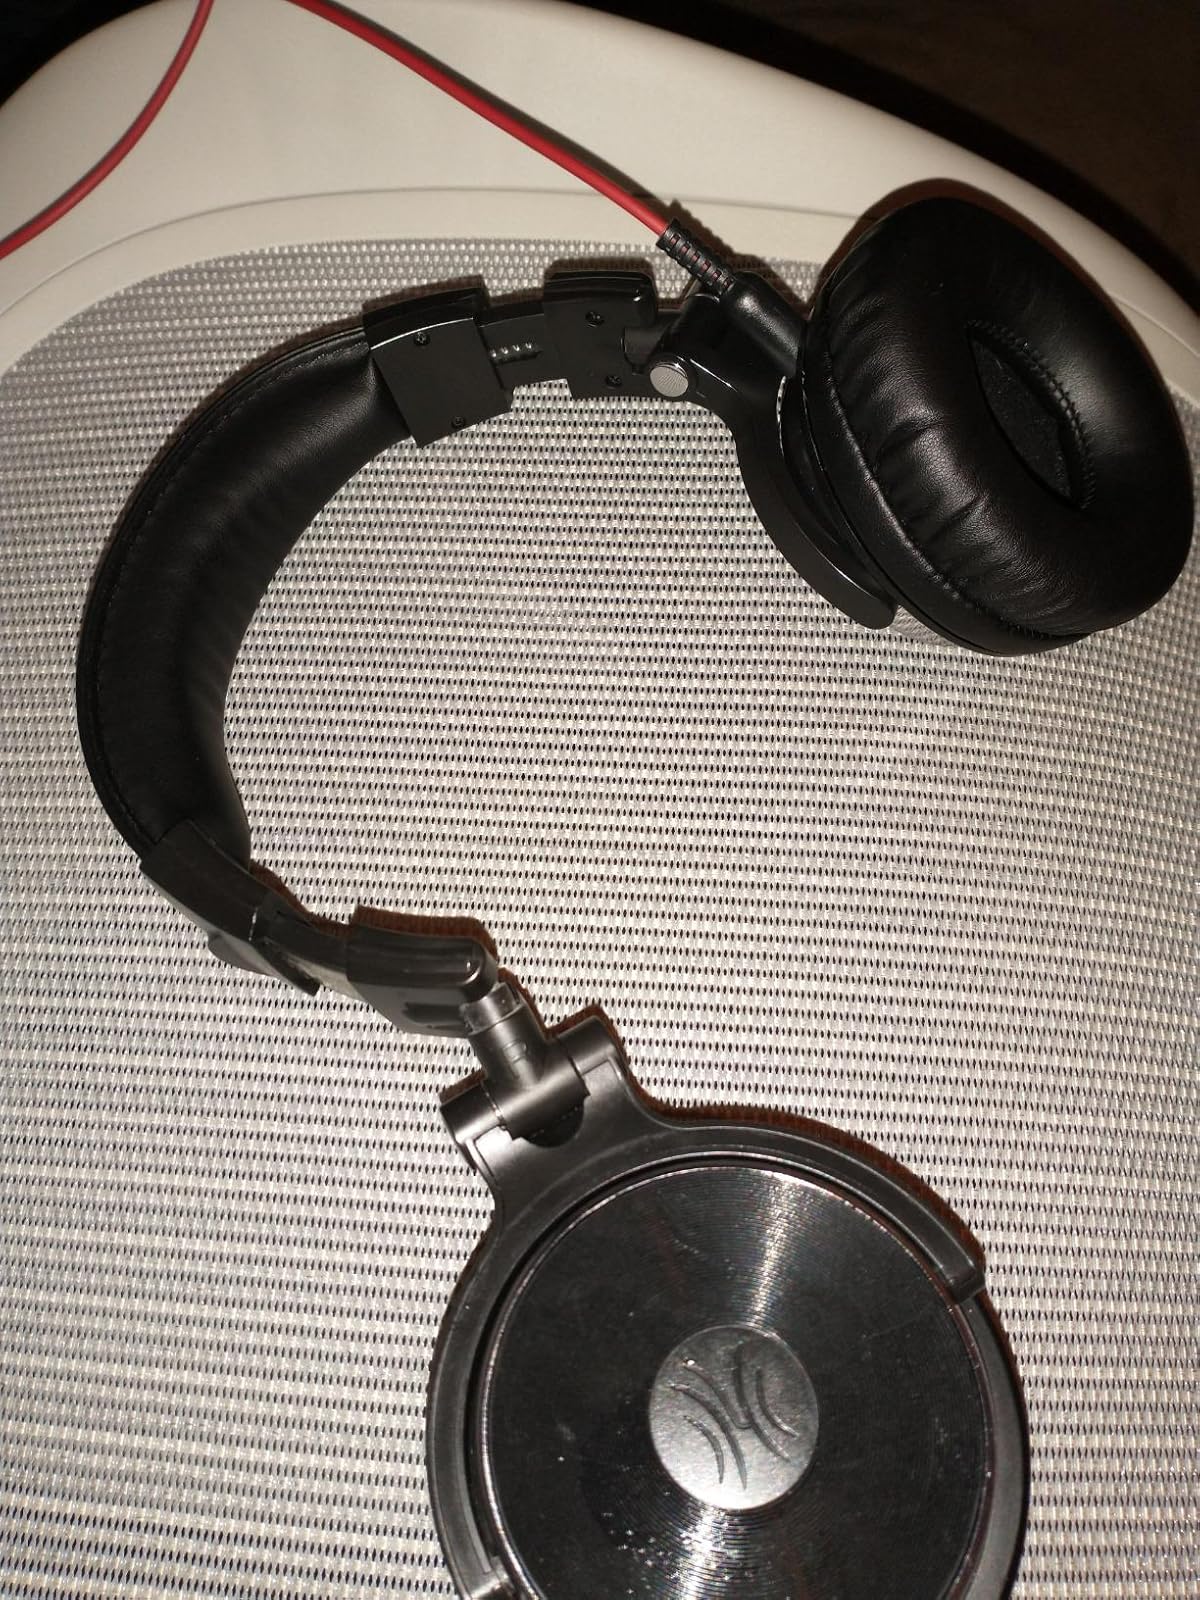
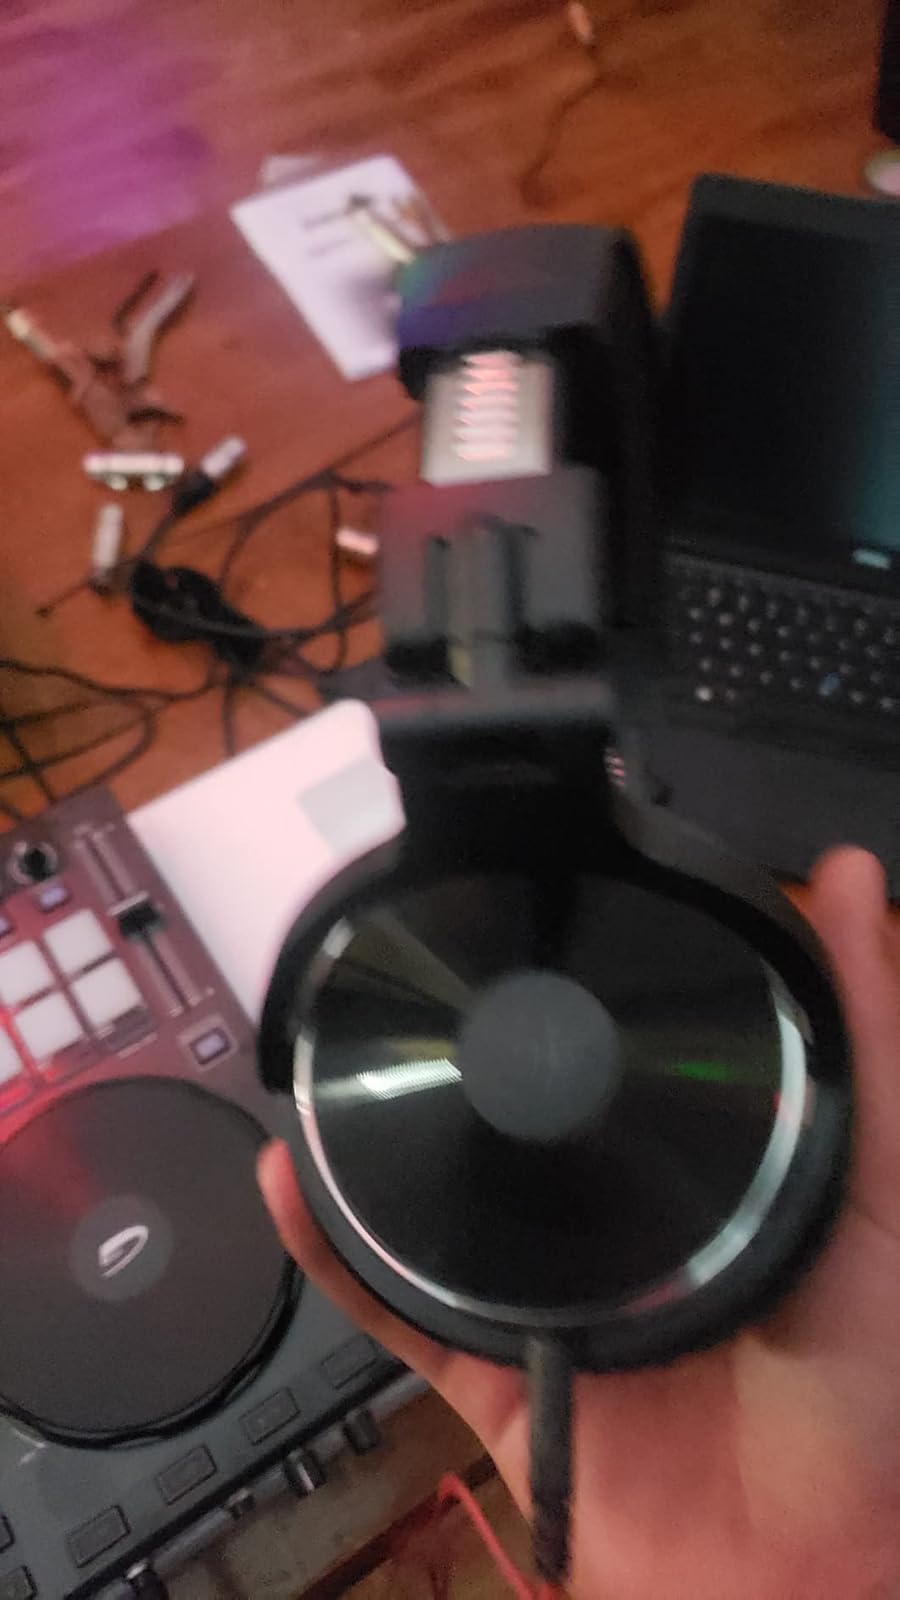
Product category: headphones
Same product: yes